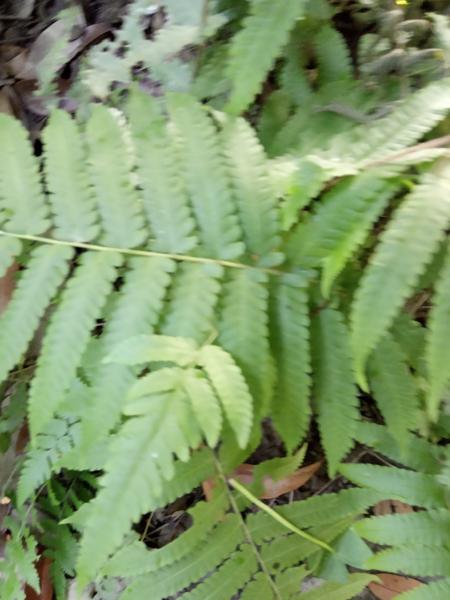
Weed species: Pteris vittata